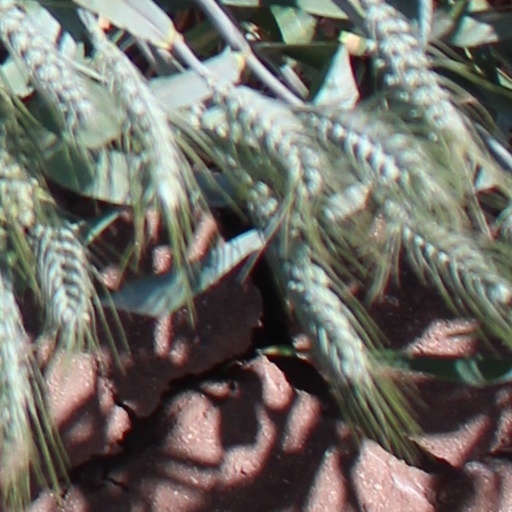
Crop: wheat